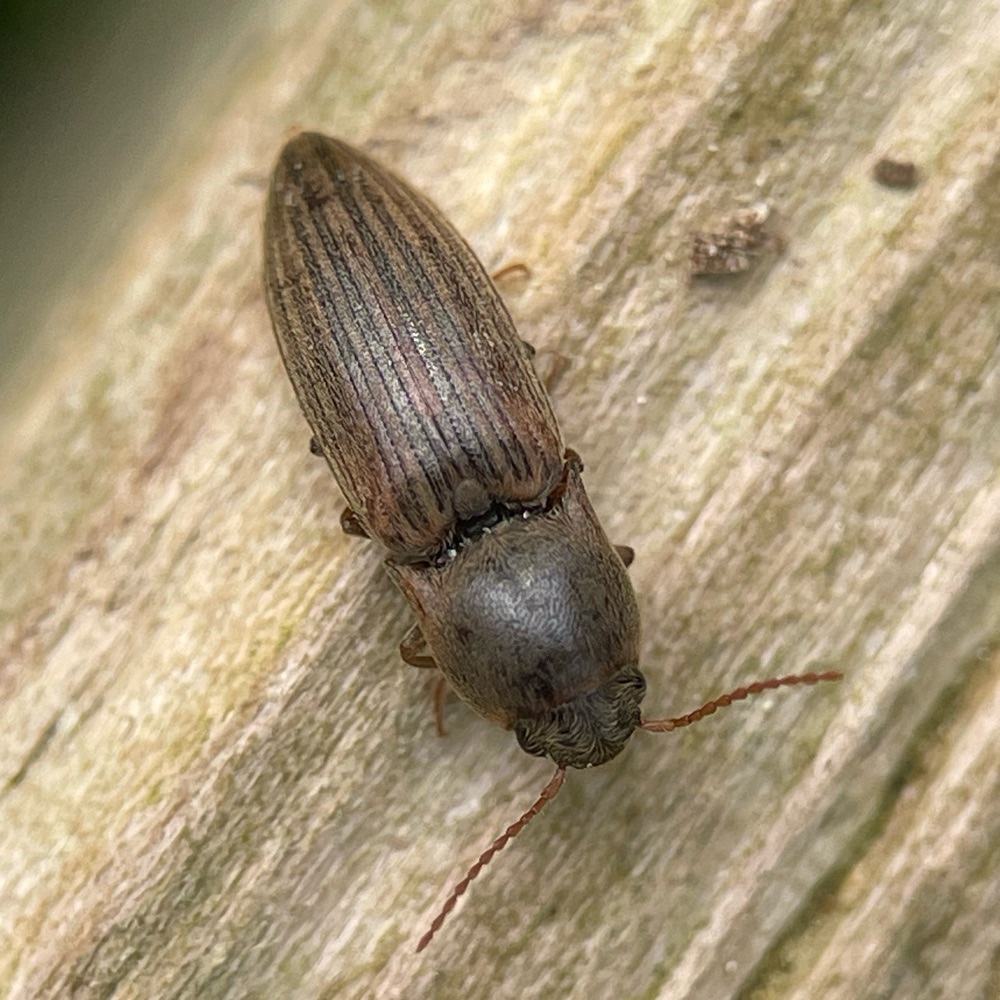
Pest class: clickbeetles_wireworms